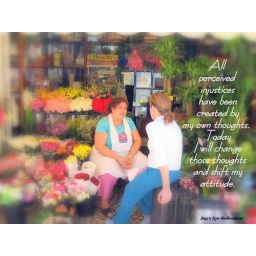
A flower market in Cadiz, Spain